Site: brandenburg
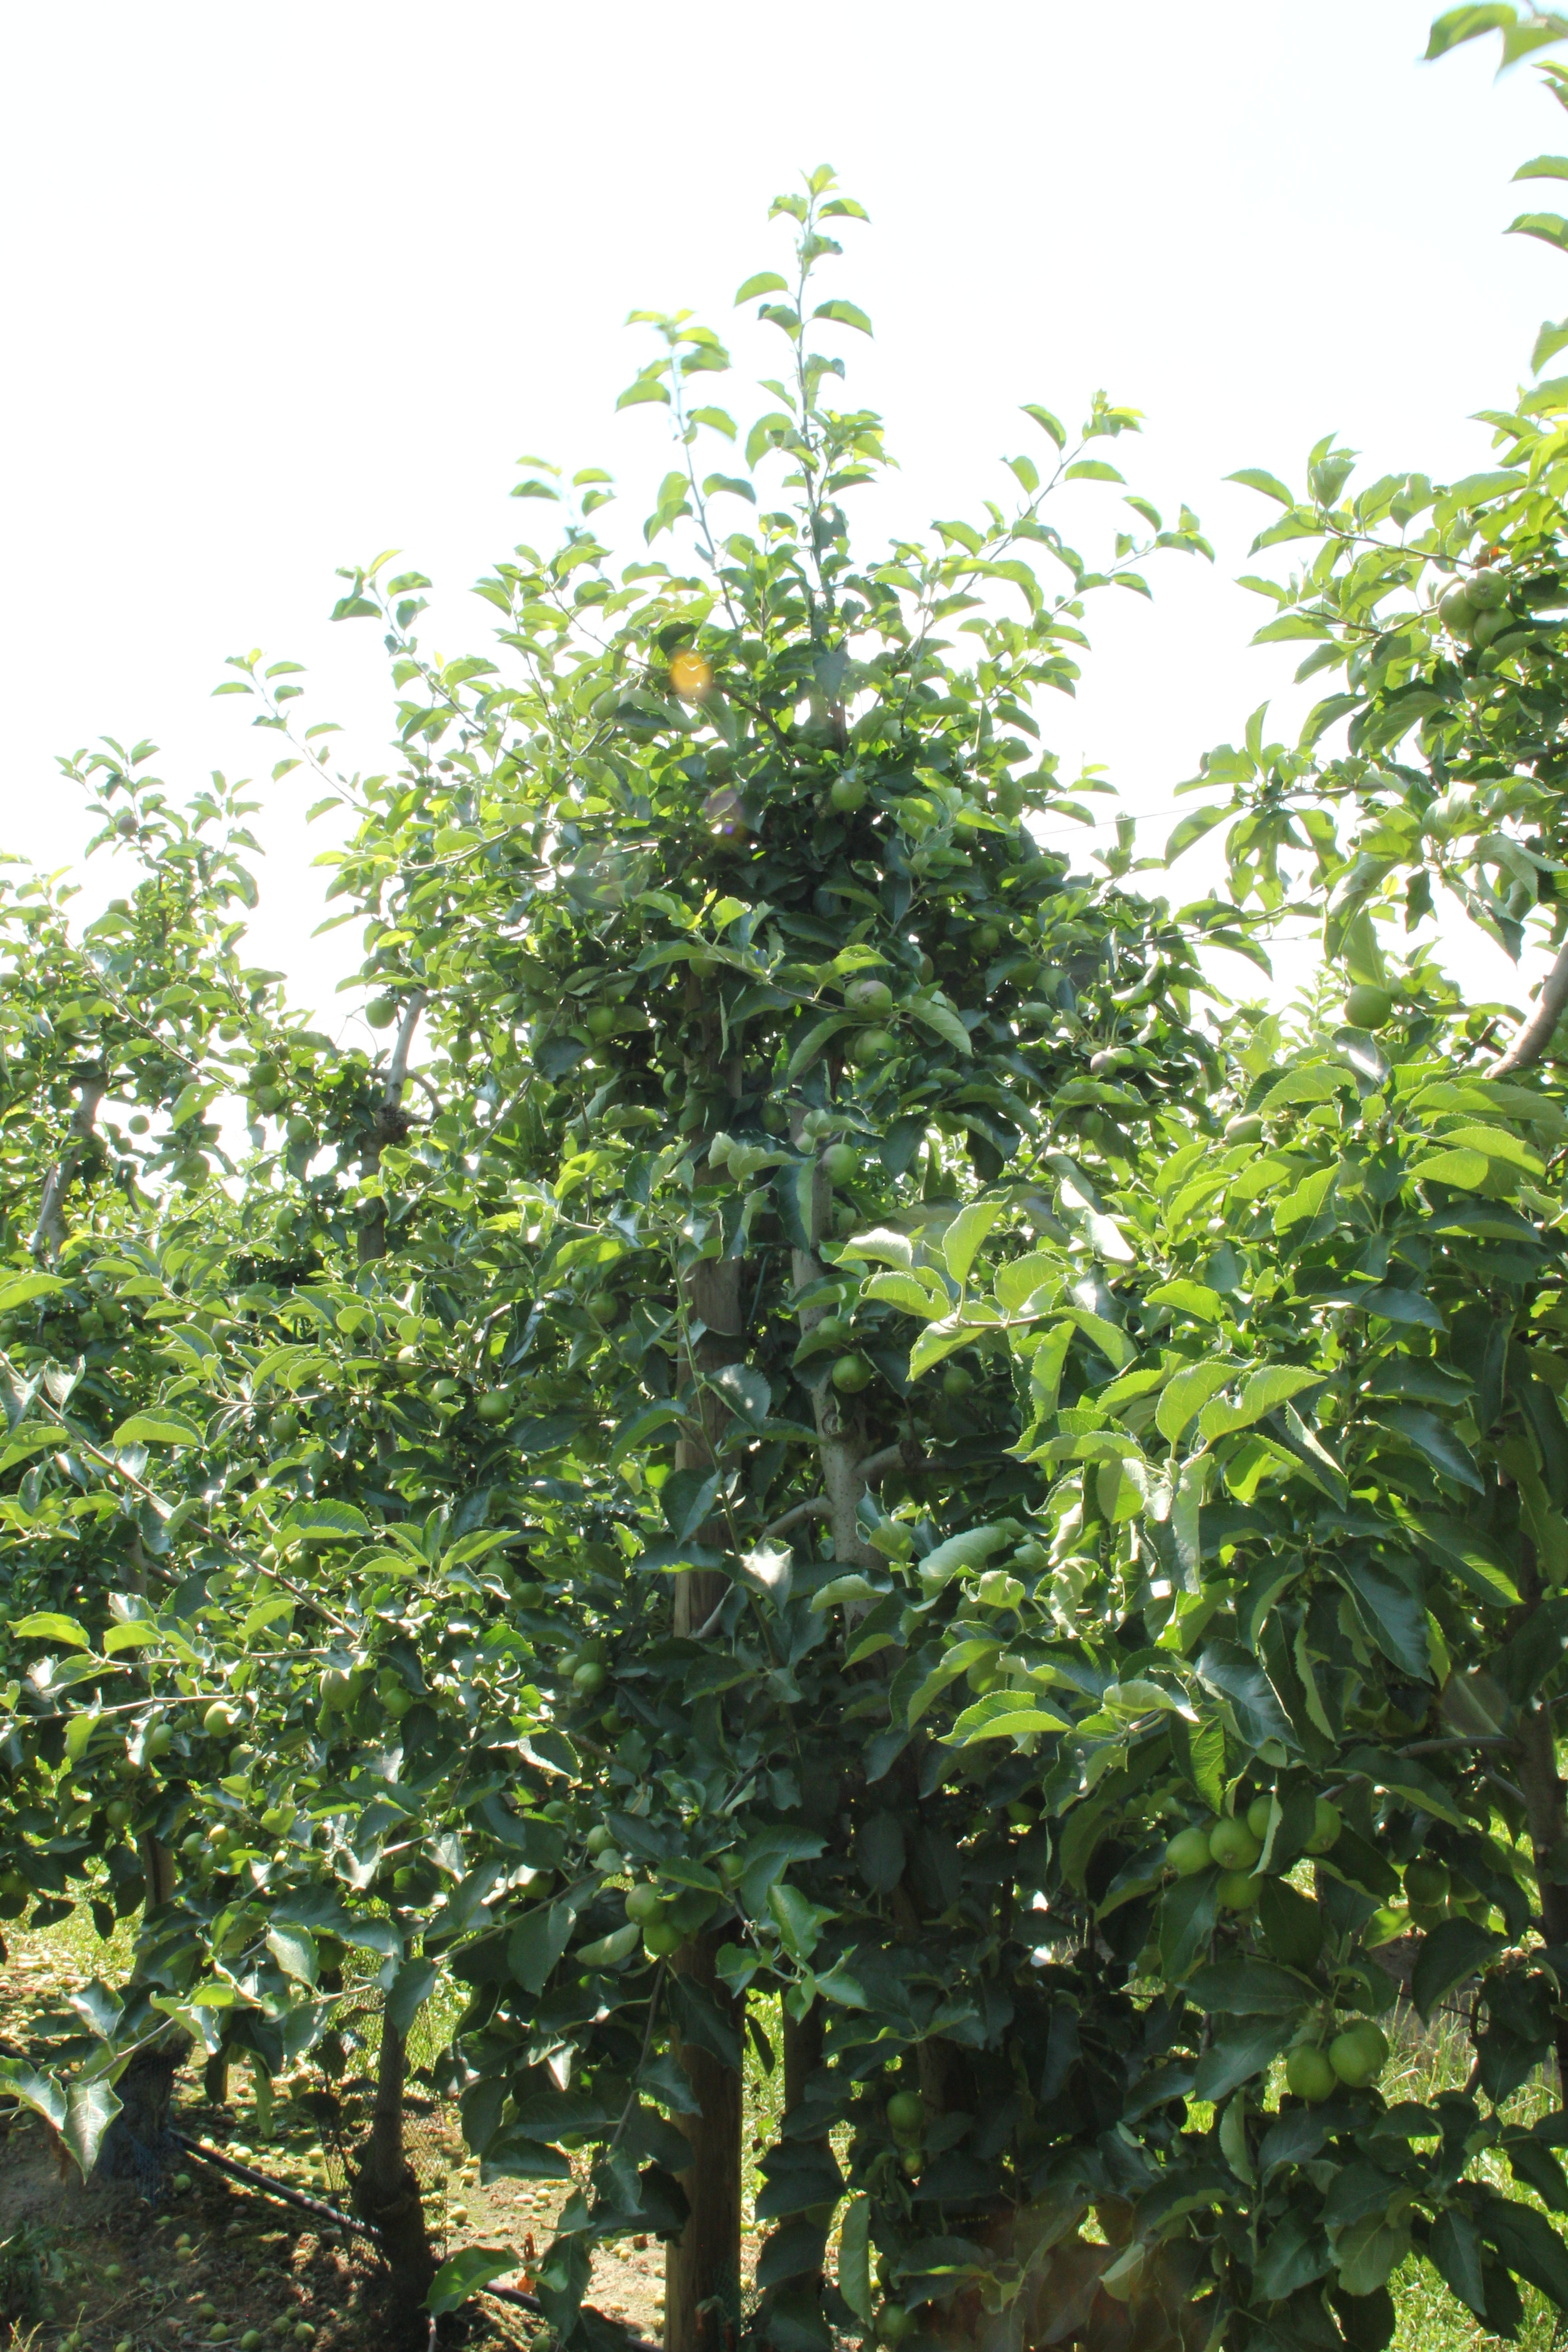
Growth stage (BBCH 74): Development of fruit